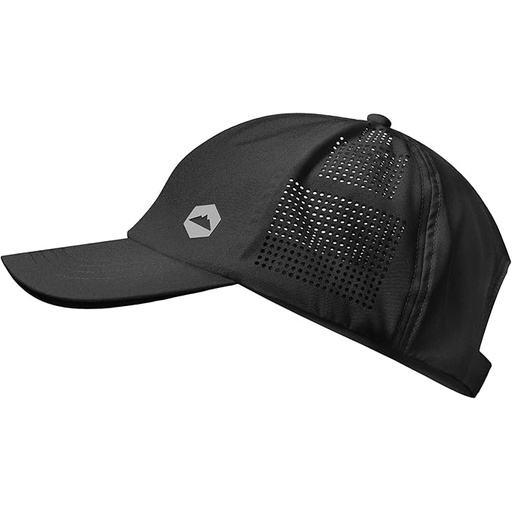
Tough Headwear Baseball Running Cap - Lightweight Quick-Drying Athletic Hat for Men & Women - Sweat-Wicking
Brand: ToughOutfitters
About This Lightweight Design: Weighing just 2 oz, this sport hat won't weigh you down during your workout, hike, run, or daily activities. Experience unparalleled comfort all day long. Ultra Breathable: Our sweat proof hat features super breathable mesh paneling to keep your head cool even on the hottest days. No more discomfort from overheating, enjoy your activities in any weather! Quick-Drying & Sweat-Wicking: Designed with a built-in sweatband, this cooling running hat wicks away sweat to keep you dry and comfortable. The material also dries quickly, making it perfect for intense workouts or activities. Secure Fit: With an adjustable closure, you can easily customize the fit to ensure it stays secure on your head, no matter how active you are. No more constantly adjusting your cap! High-Quality Detailing: The cap boasts superior detailing with a rubberized logo, adding a stylish and modern touch to your sportswear. It's not just functional, it's also fashionable. Overview Fabric type : 100% Polyester Origin : Imported Closure type : Pull-On
Category: Apparel & Accessories > Clothing Accessories > Hats > Baseball Caps